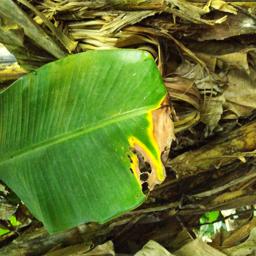
Label: YELLOW SIGATOKA